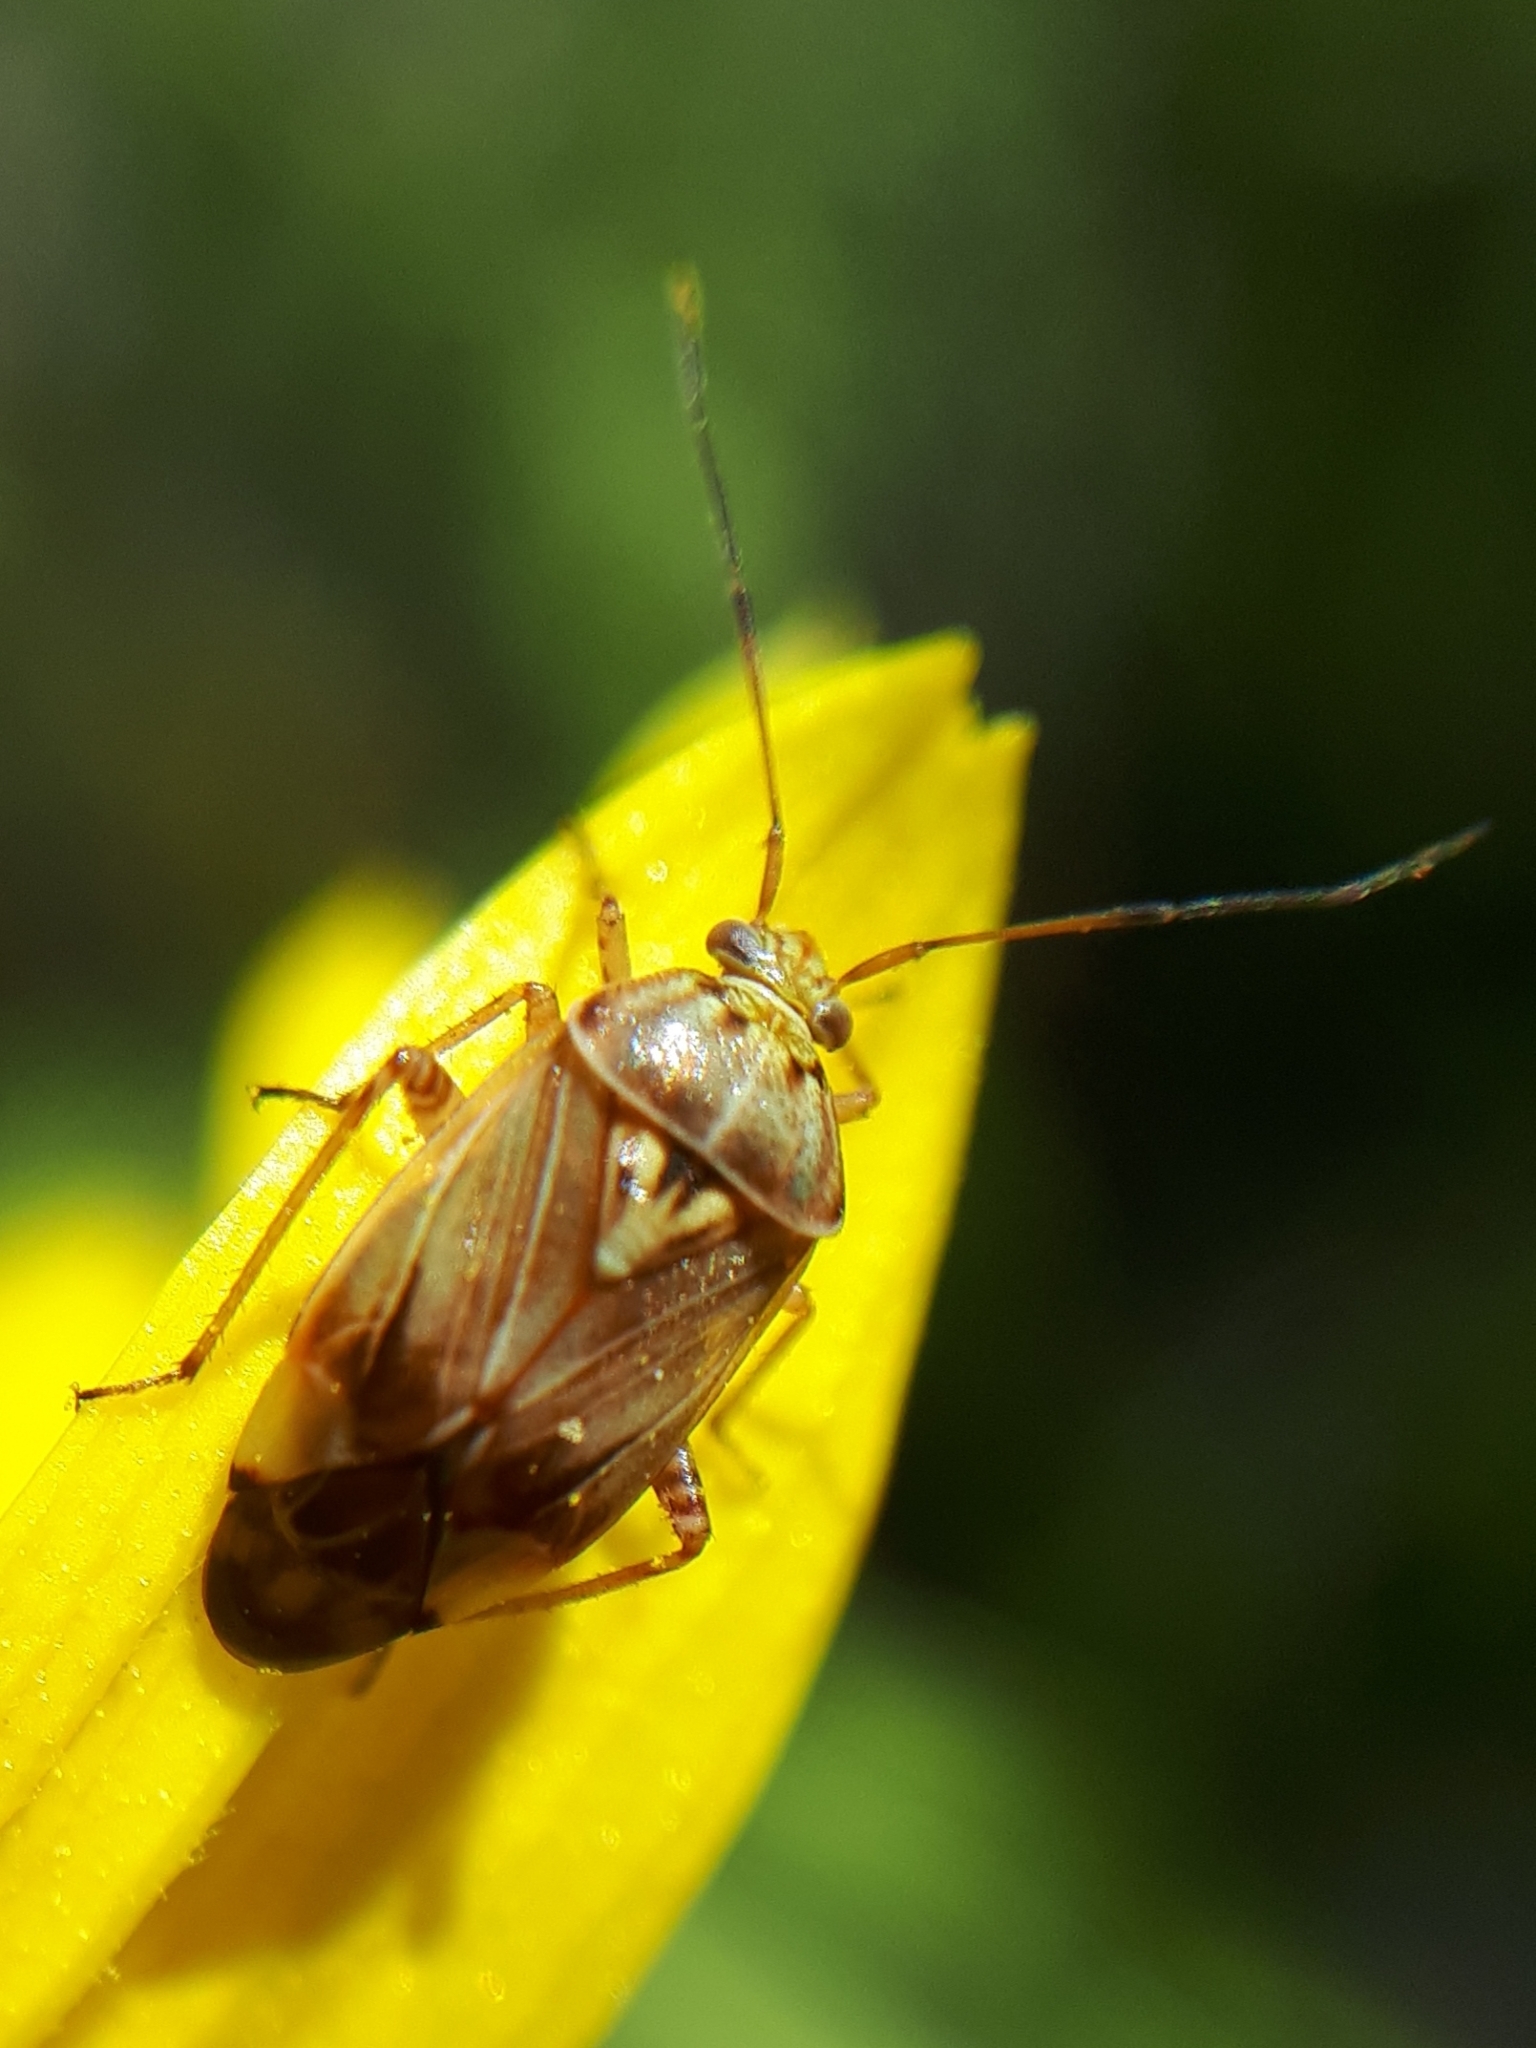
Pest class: lygus_bug